Joaquin Miller

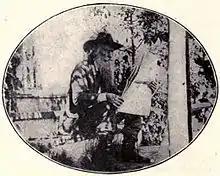
Miller circa 1905

Miller had sent a copy of "Joaquin, et al." to Bret Harte, who offered advice that he avoid "faults of excess" and encouragingly wrote, "you are on your way to become a poet." The next summer, July 1870, Miller traveled to San Francisco with borrowed money and there befriended Charles Warren Stoddard and Ina Coolbrith. Stoddard was the first to meet him at the dock and, as he recalled, Miller's first words to him were, "Well, let us go and talk with the poets."